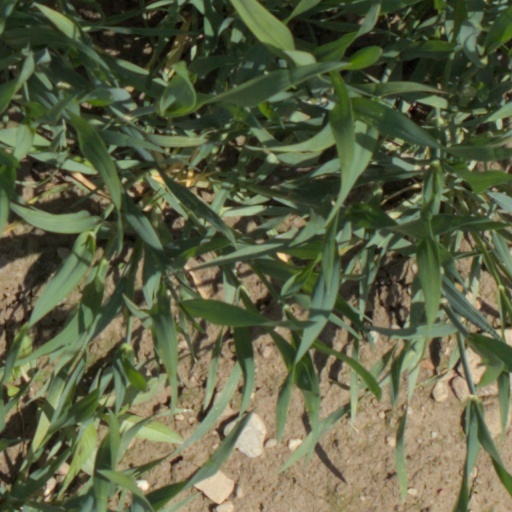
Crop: wheat